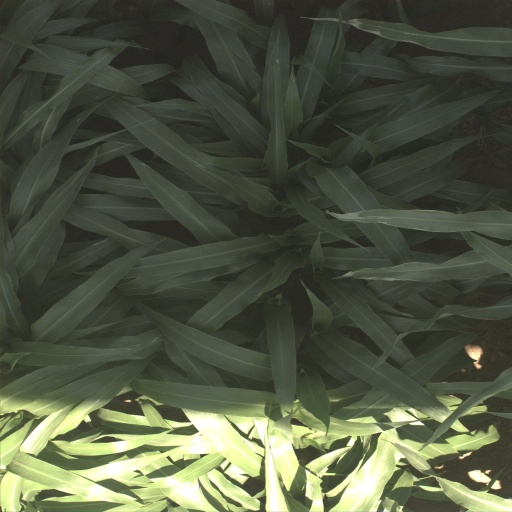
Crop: sorghum